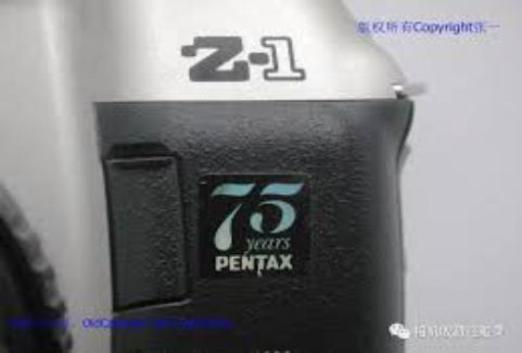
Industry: Electronic